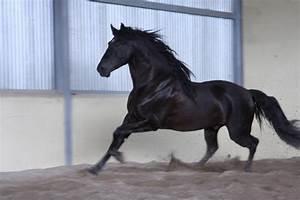
horse